Tim Johnson (wheelchair rugby)

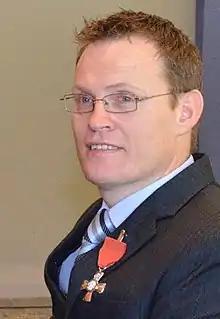
Johnson in 2015

Timothy Clarence Johnson (born 4 February 1976) is a New Zealand disability sports administrator and former wheelchair rugby player. He is a past captain of the Wheel Blacks, the New Zealand wheelchair rugby team.